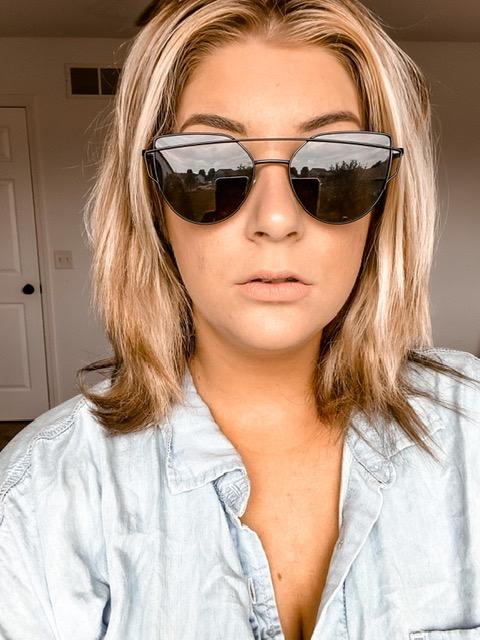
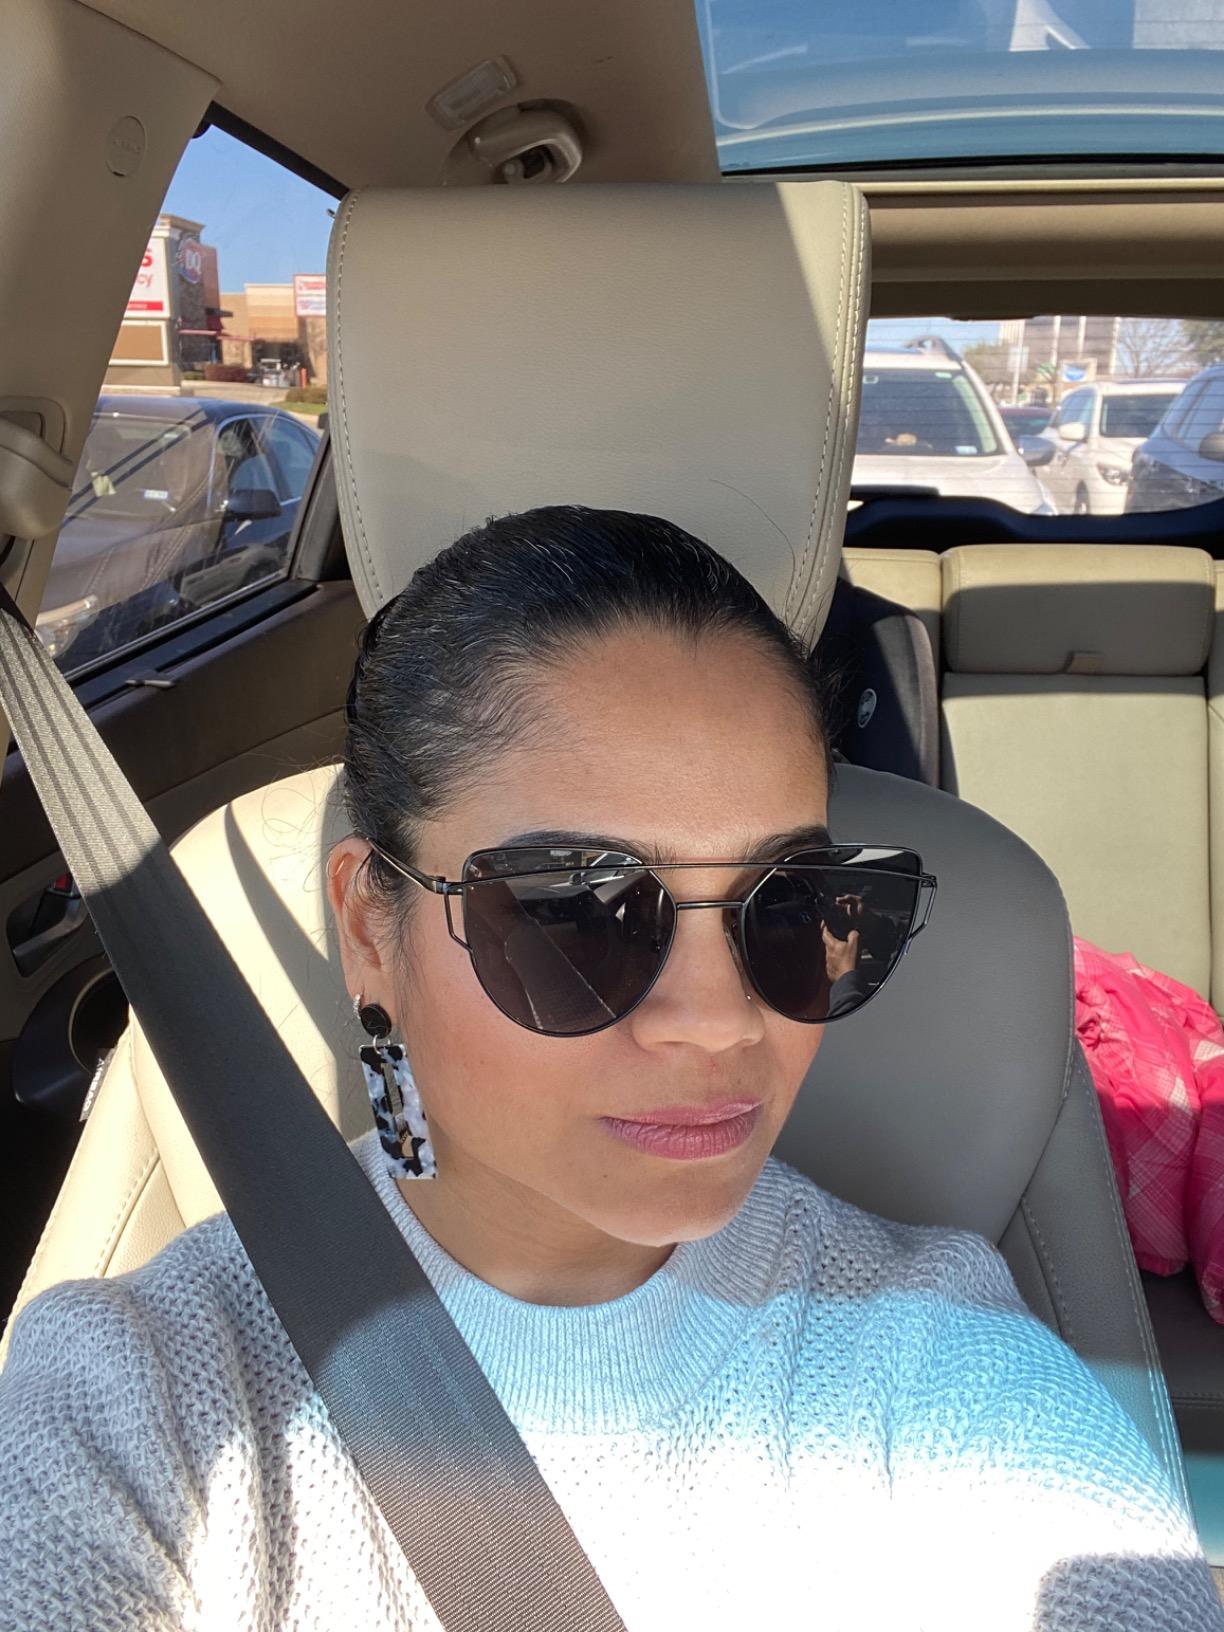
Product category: accessories_sunglasses
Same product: yes